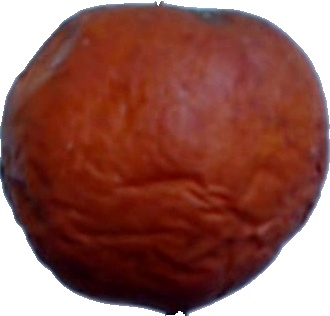
Label: apple_rotten_1